Essexite

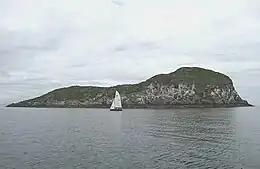
Craigleith, an island in Scotland, composed of essexite

Essexite, also called nepheline monzogabbro, is a dark gray or black holocrystalline plutonic igneous rock. Its name is derived from the type locality in Essex County, Massachusetts, in the United States.